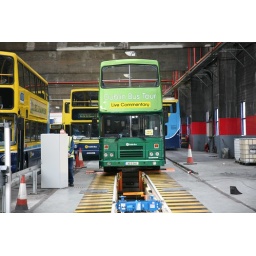
Rh40 on the rolling road in Donnybrook, this bus is now an opentopper in Belfast